Ian Johnson (cricketer)

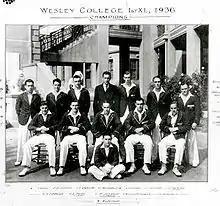
The Wesley College First XI in 1936. Johnson is in the middle row, centre.

He was given the opportunity to play first-class cricket the following season, playing Tasmania—not then involved in the Sheffield Shield competition—just 23 days past his seventeenth birthday. He scored 34 and 26 and took two wickets in each innings as Tasmania won by six wickets. He was retained for the next game, scoring 15 runs in his only innings and taking 3 wickets for 40 runs (3/40) in the Tasmanian first innings and 1/27 in the second.